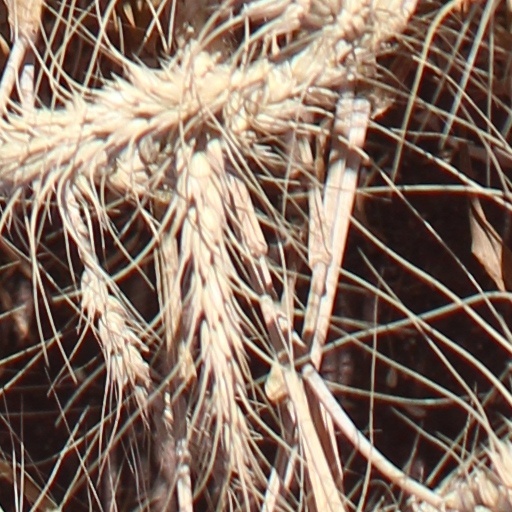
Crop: wheat